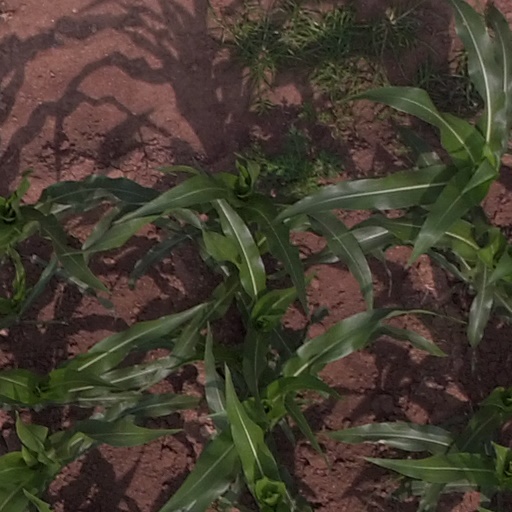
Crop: maize; corn